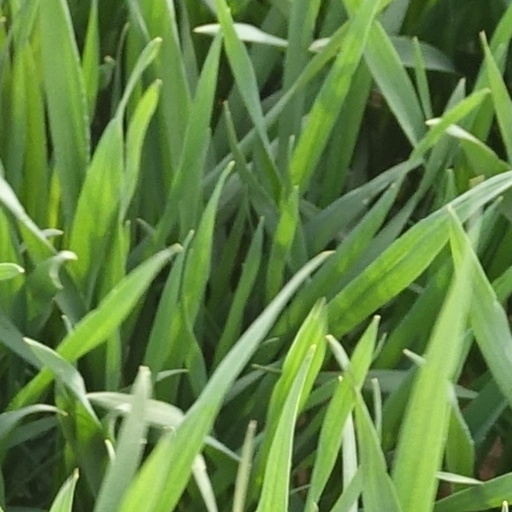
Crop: wheat